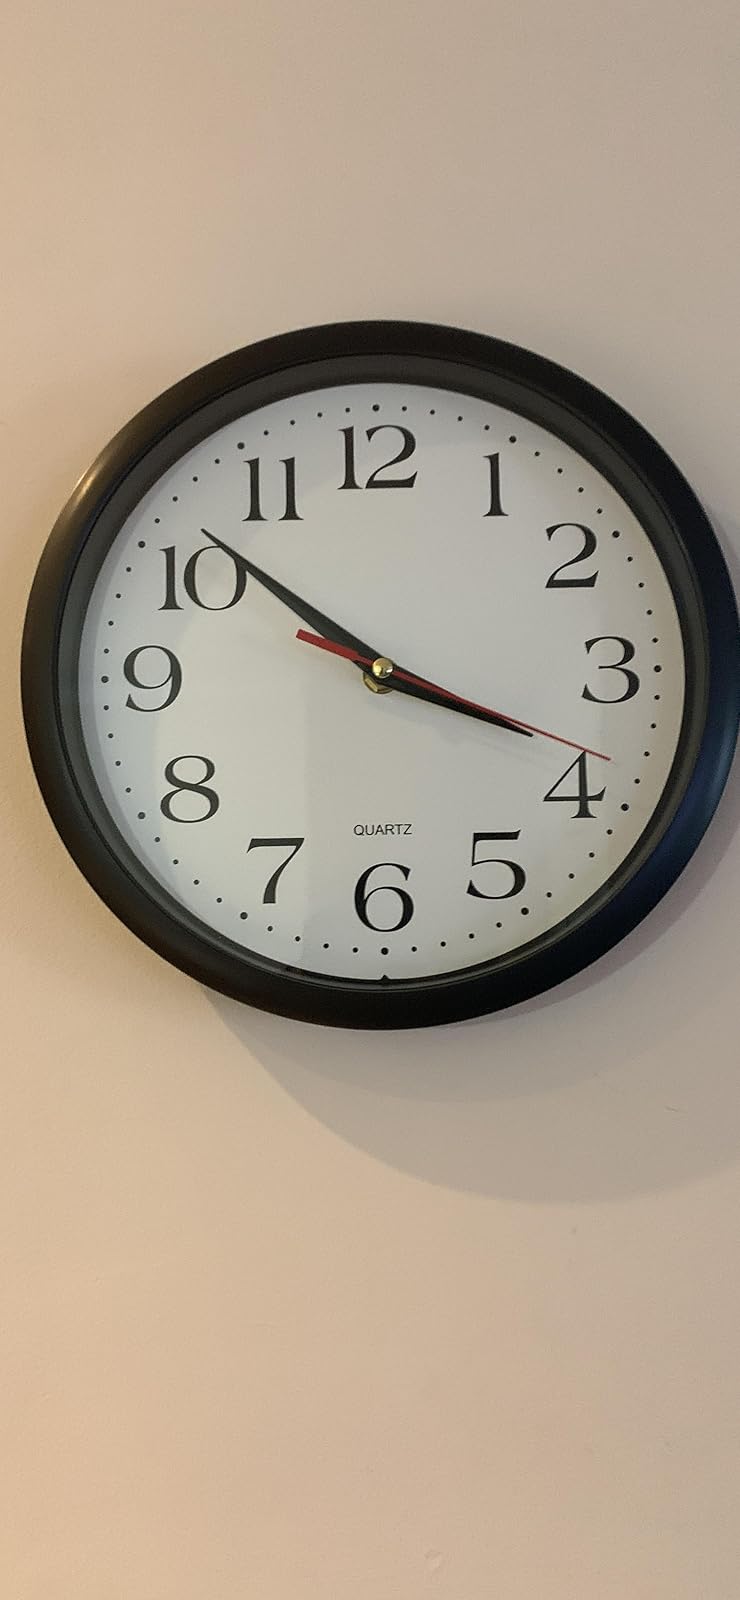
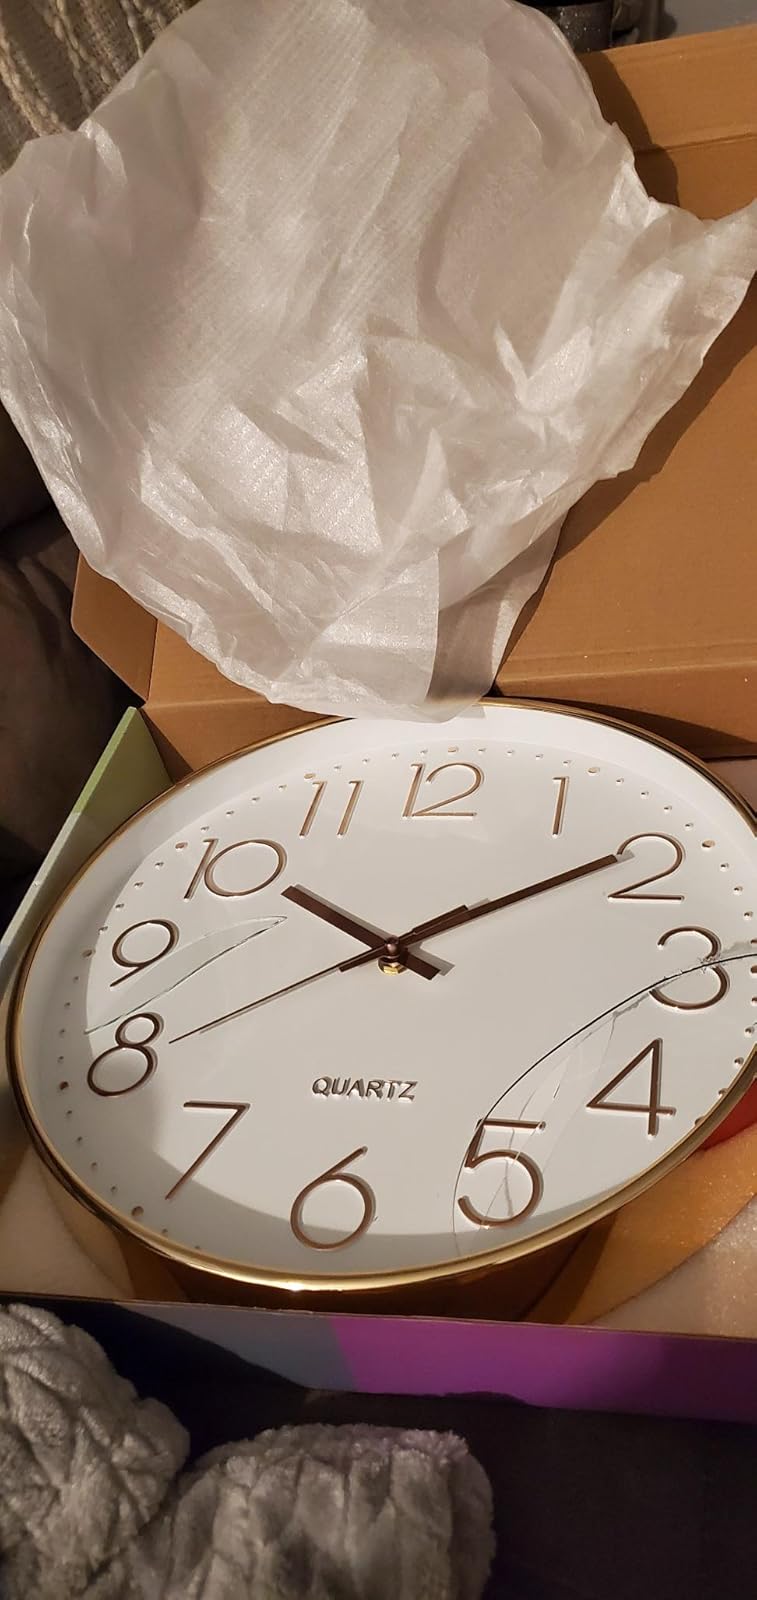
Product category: clock
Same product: no